Toma T. Socolescu

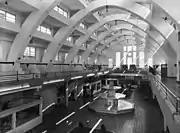
The Central Market Halls.

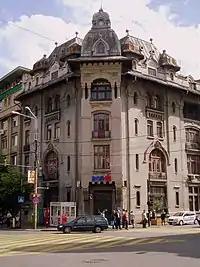
The former '.

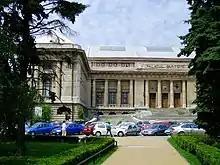
The Palace of Justice, now Palace of Culture.

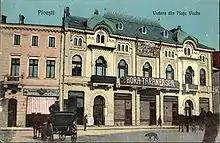
in

Constructed between 1923 and 1939, the cathedral was intended to honor the fallen of the First World War and reflects a broader national-religious impulse. The bell tower is classified as a Historic Monument.